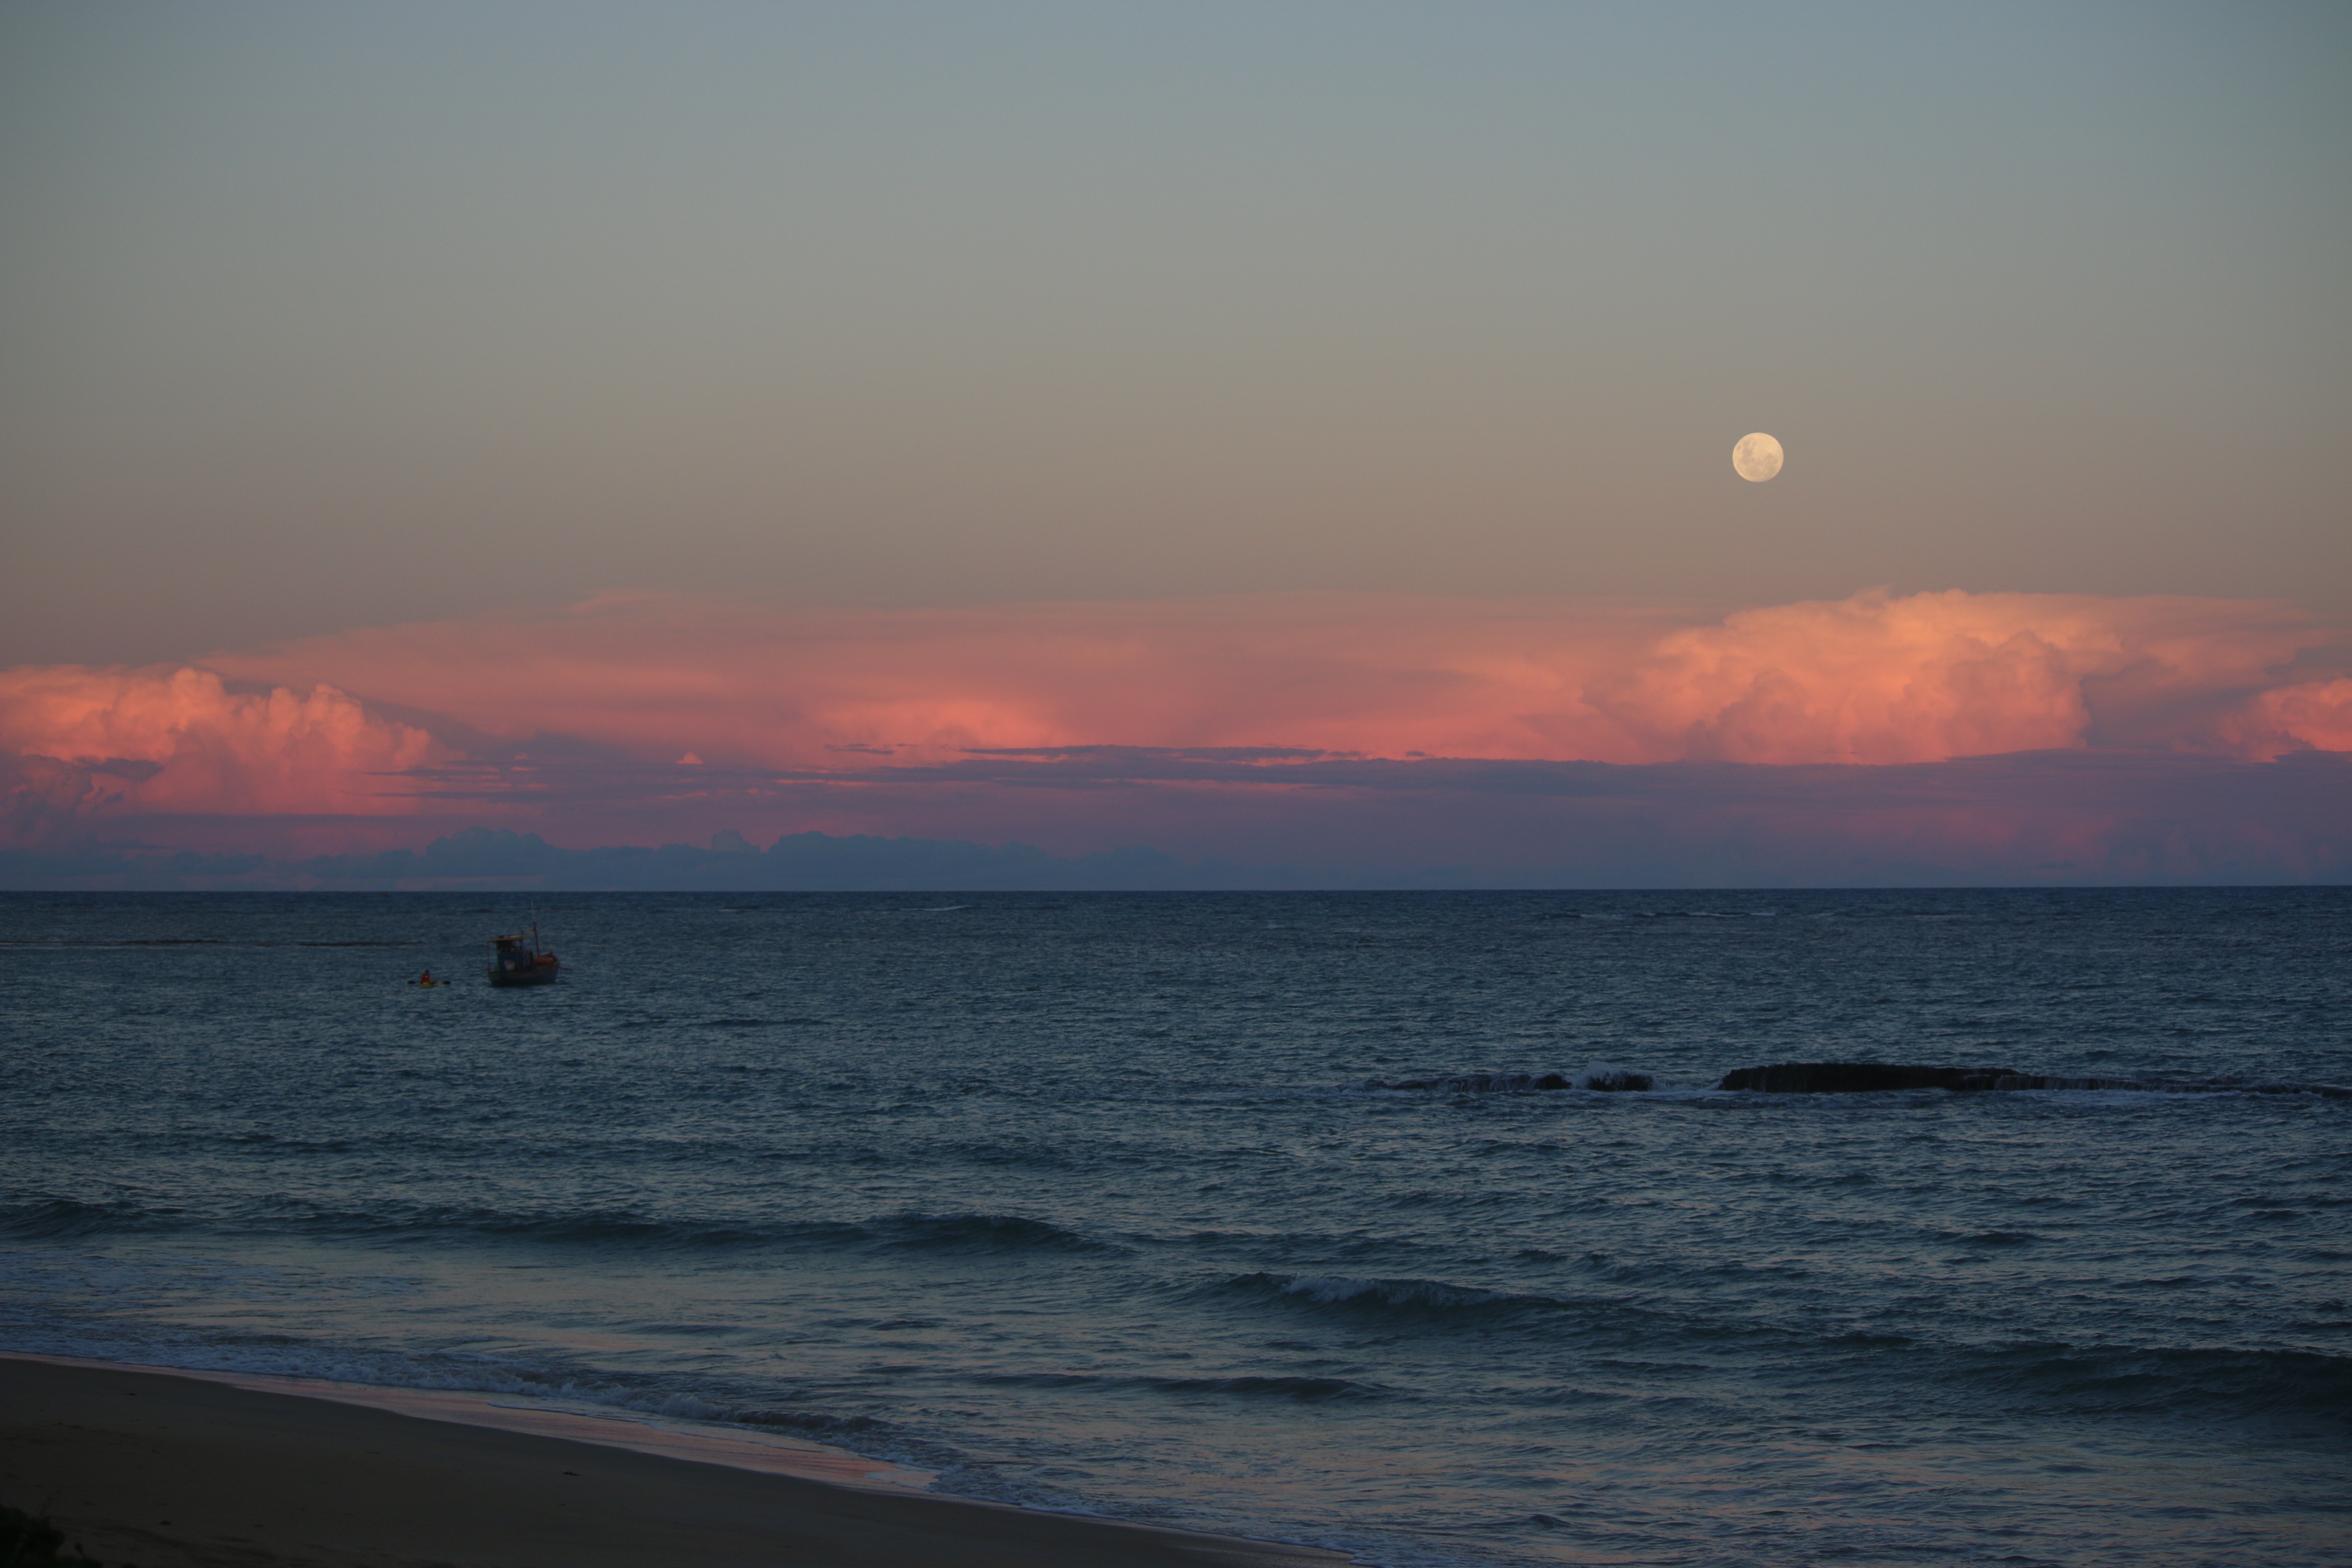
beach, sea, coast, ocean, horizon, cloud, sun, sunrise, sunset, morning, shore, wave, dawn, dusk, evening, bay, body of water, cape, afterglow, atmospheric phenomenon, wind wave